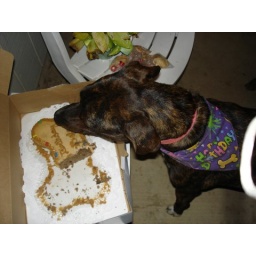
holi in cake box